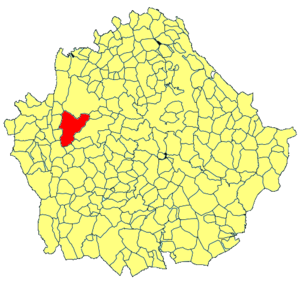
Campos del Paraíso est une municipalité espagnole de la province de Cuenca, dans la région autonome de Castille-La Manche.